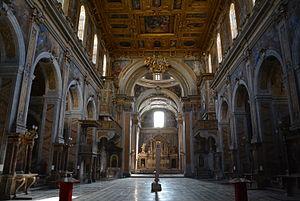
Giovanni Cola di Franco, né et mort à Naples à des dates inconnues, est un architecte italien dont l'activité est documentée entre les années 1590 et 1621.